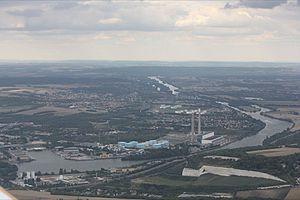
Centrale thermique de Porcheville
La centrale thermique de Porcheville est une ancienne centrale électrique, son arrêt définitif ayant eu lieu le 1ᵉʳ mai 2017. Elle est située à Porcheville dans les Yvelines en bordure de la Seine, à une cinquantaine de kilomètres au nord-ouest de Paris. Elle était exploitée par EDF. Les deux cheminées de la centrale ont une hauteur de 220 mètres pour évacuer leurs fumées largement au-dessus de la falaise de 70 m faisant face au site sur la rive gauche de la Seine.